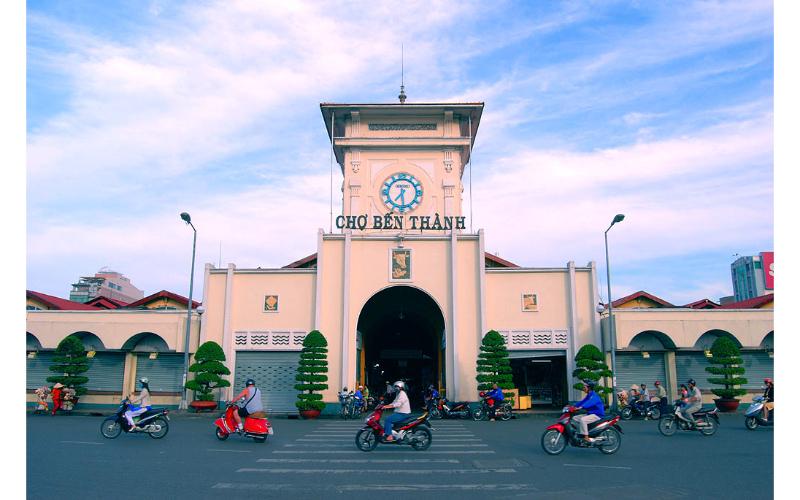
có nhiều xe máy đang di chuyển ở con đường phía trước chợ